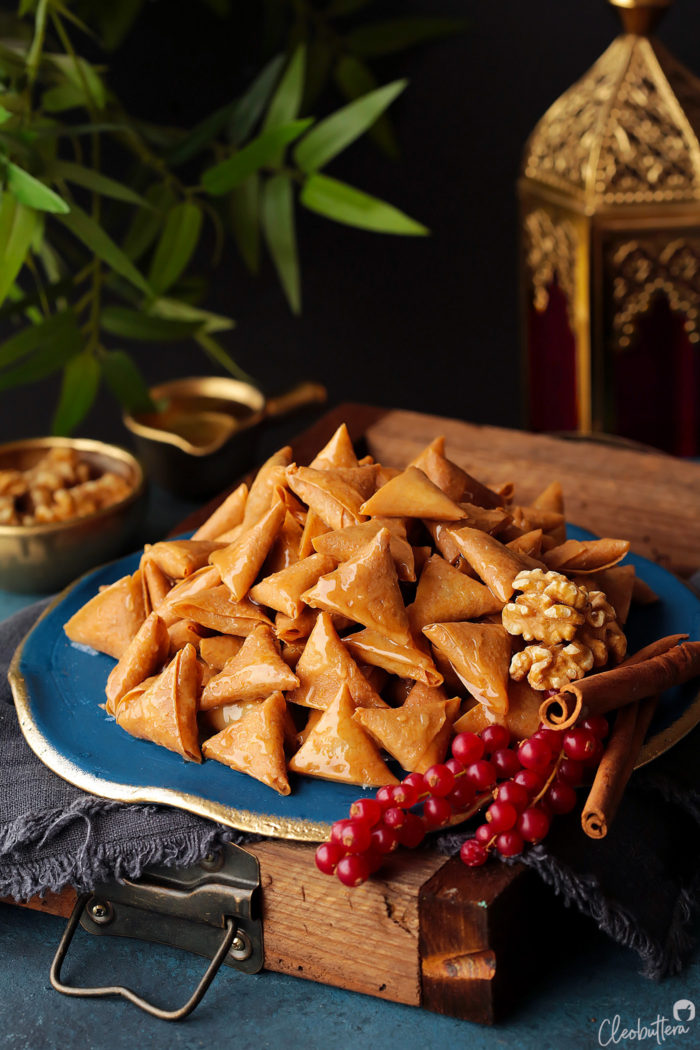
Dish: samosa